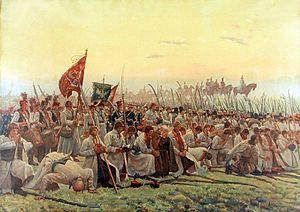
La Bataille de Racławice, une des premières lors de l'insurrection polonaise menée par Kościuszko contre la Russie impériale, s'est déroulée le 4 avril 1794 près du village de Racławice dans la Voïvodie de Petite-Pologne.